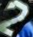
Number: 2